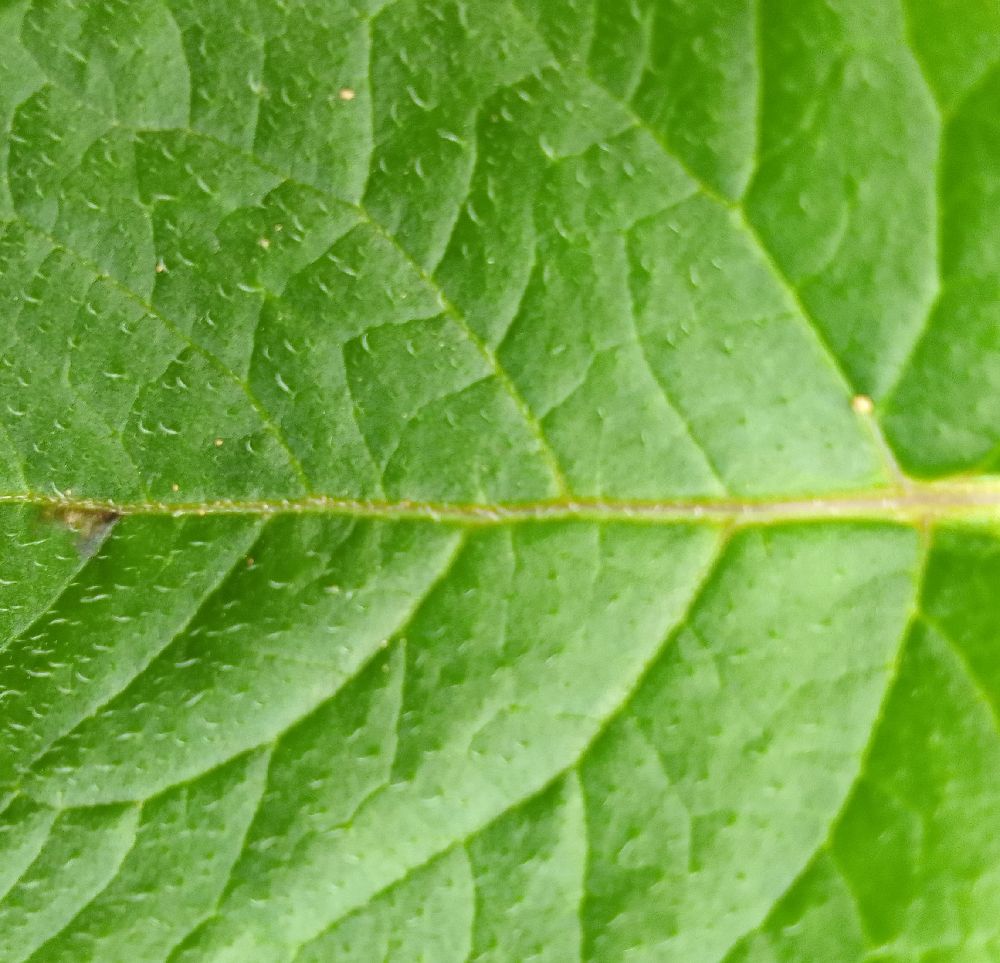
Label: Healthy